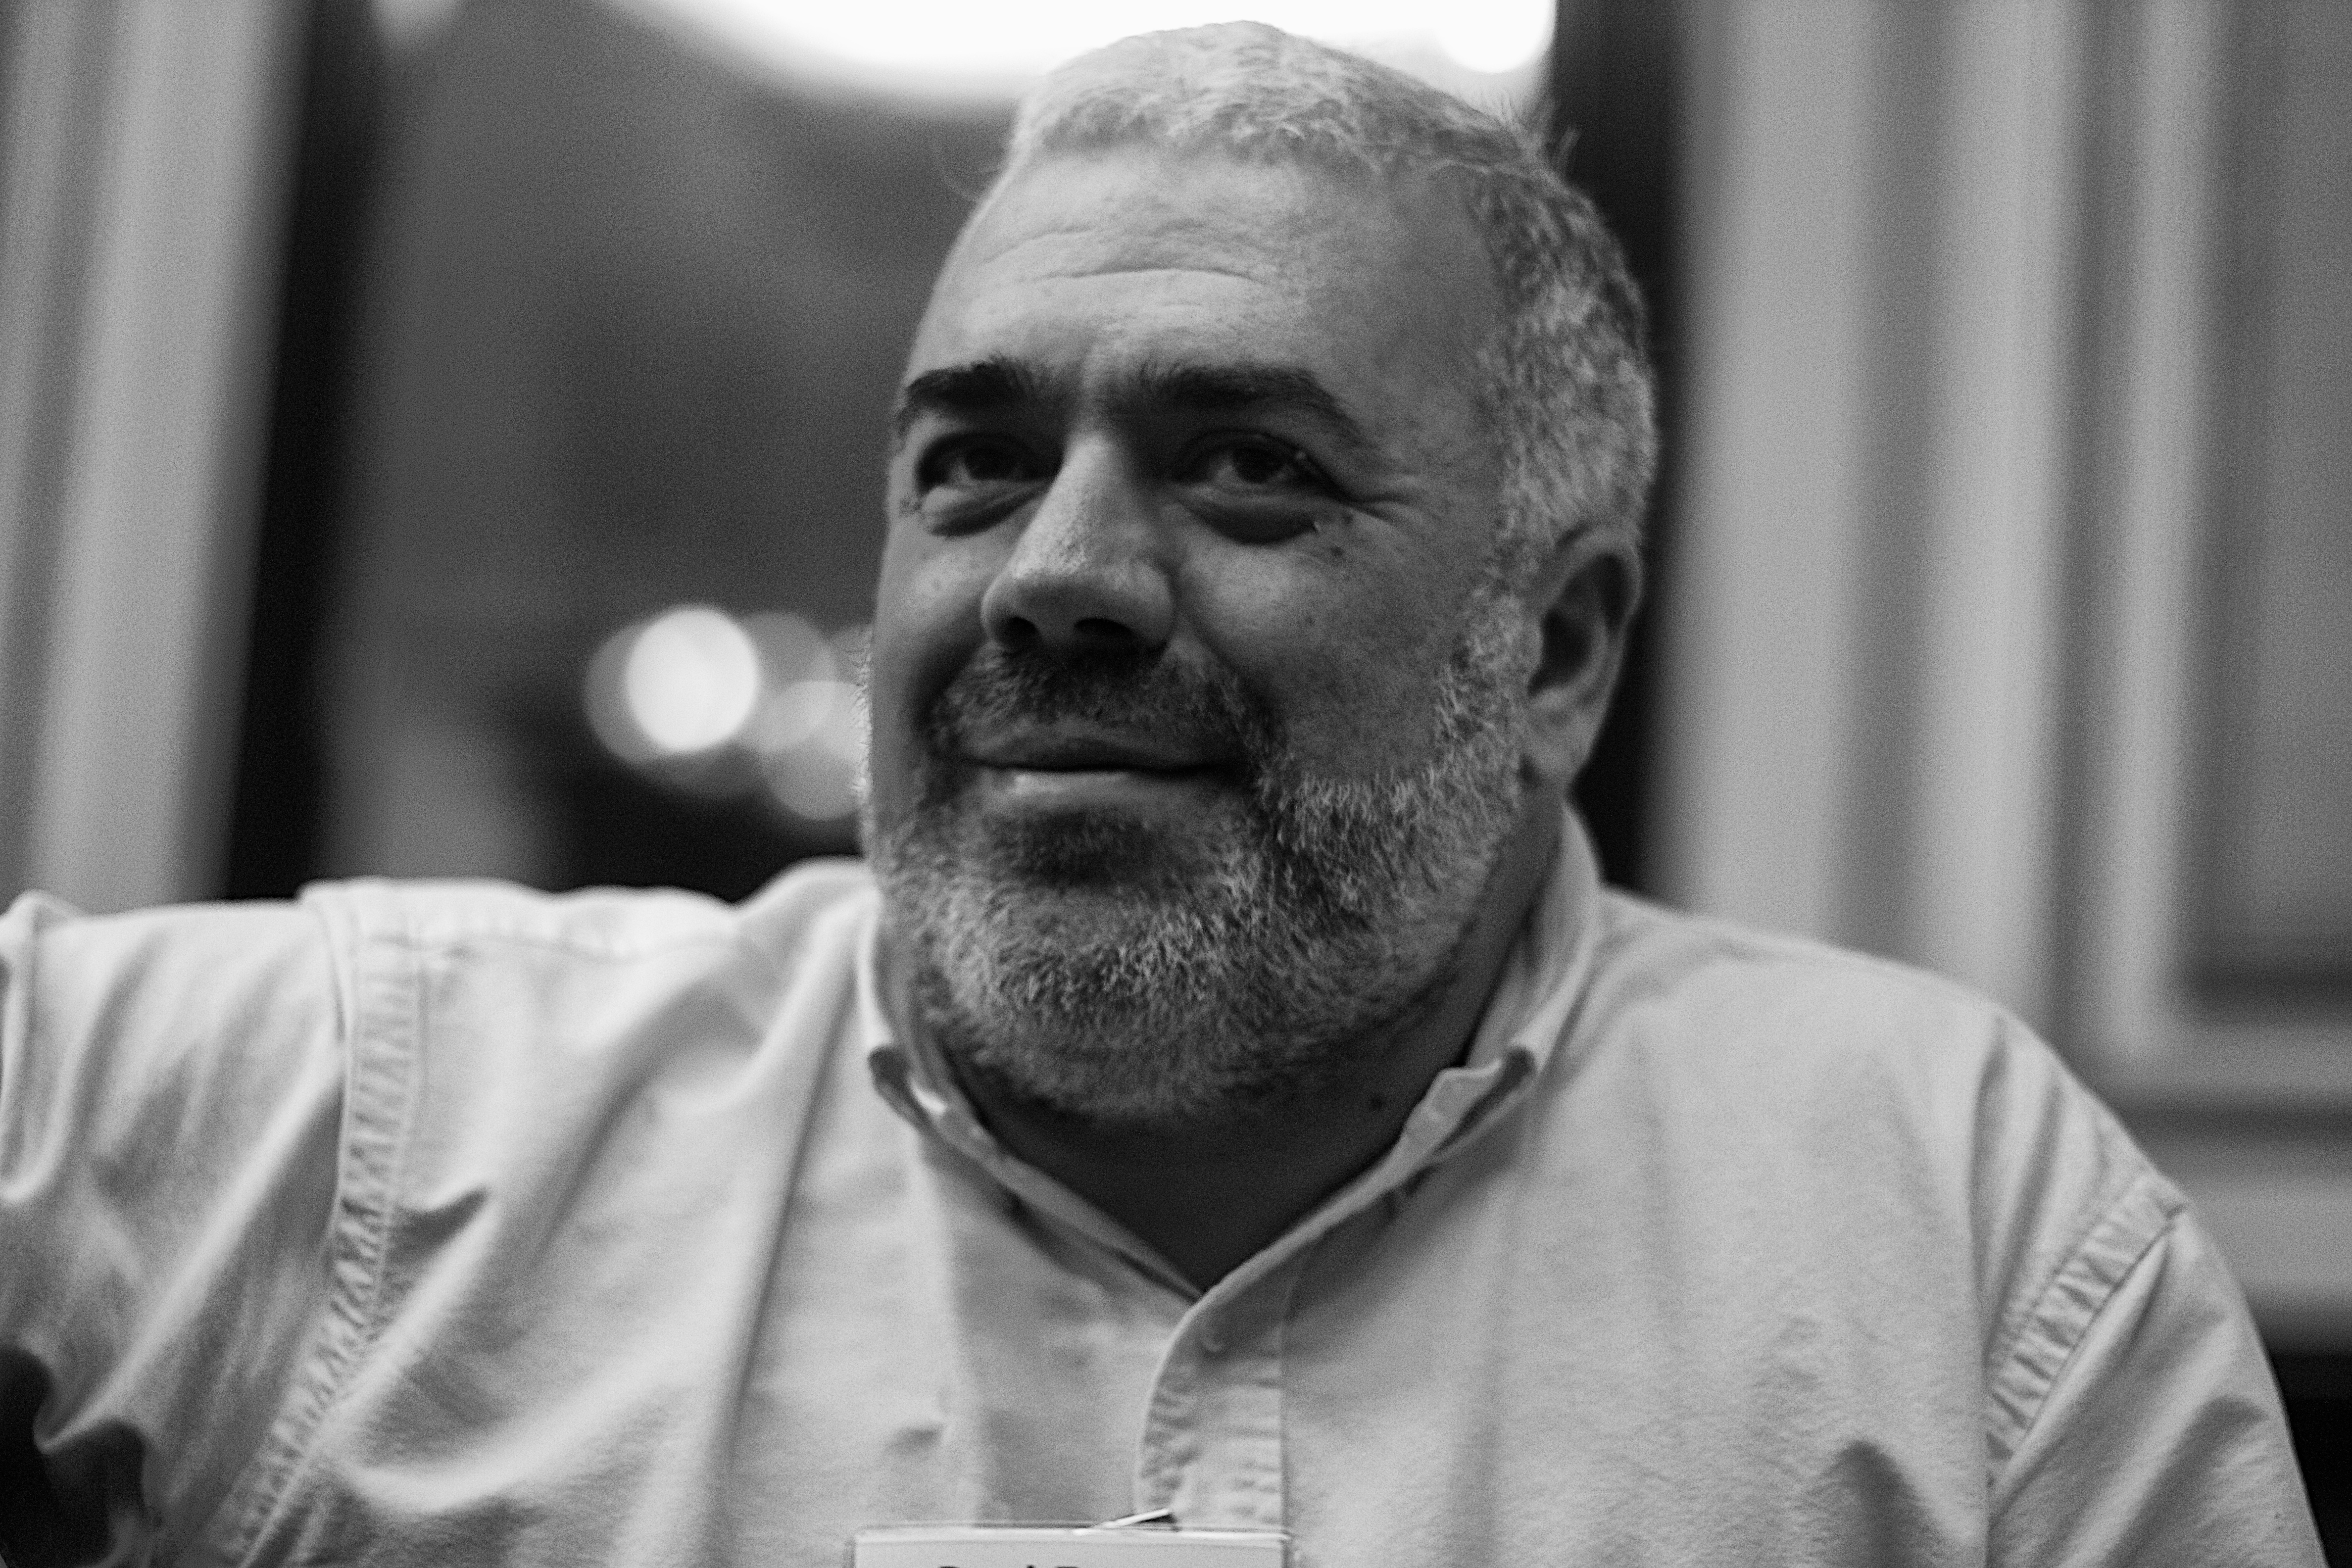
man, person, black and white, people, photography, male, portrait, monochrome, beard, photograph, clab, nmc, monochrome photography, facial hair